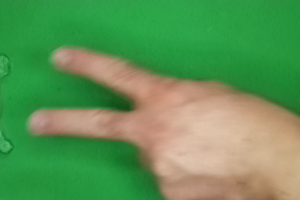
Label: scissors